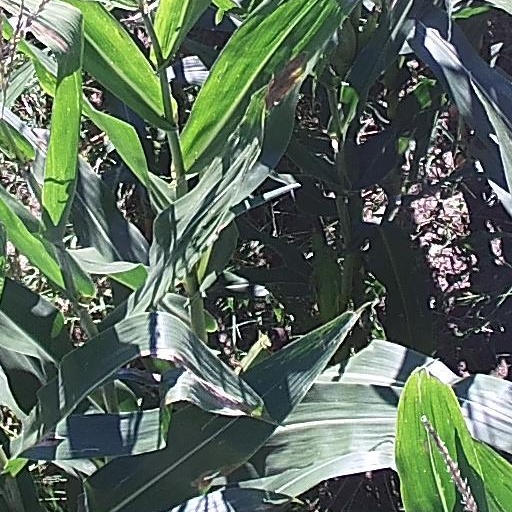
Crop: maize; corn